Madison Square and Madison Square Park

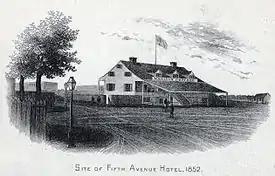
"Madison Cottage", also known as "Corporal Thompson's Roadhouse" at Fifth Avenue and 23rd Street, in 1852

The area where Madison Square is now had been a swampy hunting ground crossed by Cedar Creek – which was later renamed Madison Creek – from east to west, and first came into use as a public space in 1686. It was used as a potter's field in the 1700s. In 1807, "The Parade", a tract of about from 23rd to 34th Streets and Third to Seventh Avenues, was designated for use as an arsenal, a barracks, and a drilling area. There was a United States Army arsenal there from 1811 until 1825 when it became the New York House of Refuge for the Society for the Protection of Juvenile Delinquents, for children under sixteen committed by the courts for indefinite periods. In 1839 the building was destroyed by fire. The size of the tract was reduced in 1814 to , and it received its current name.